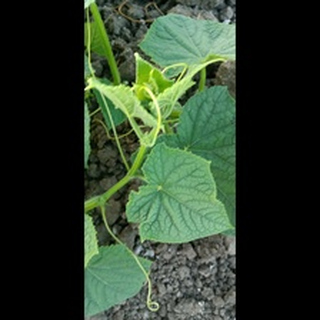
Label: healthy_cucumber